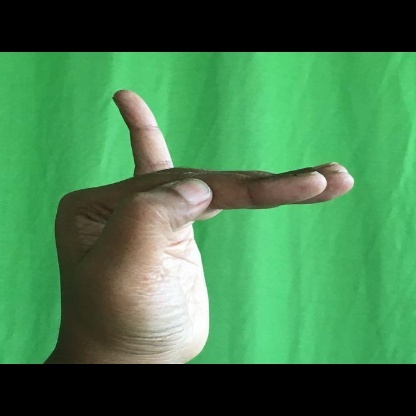
Mudra: Hamsapaksha